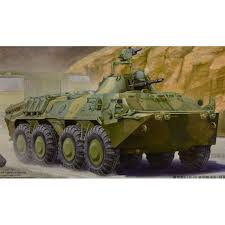
Label: BTR